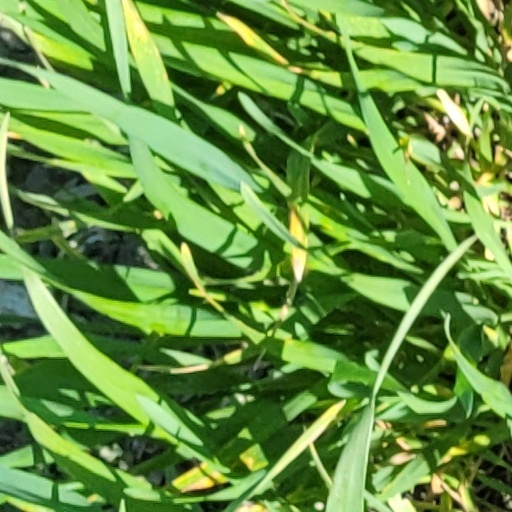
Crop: wheat